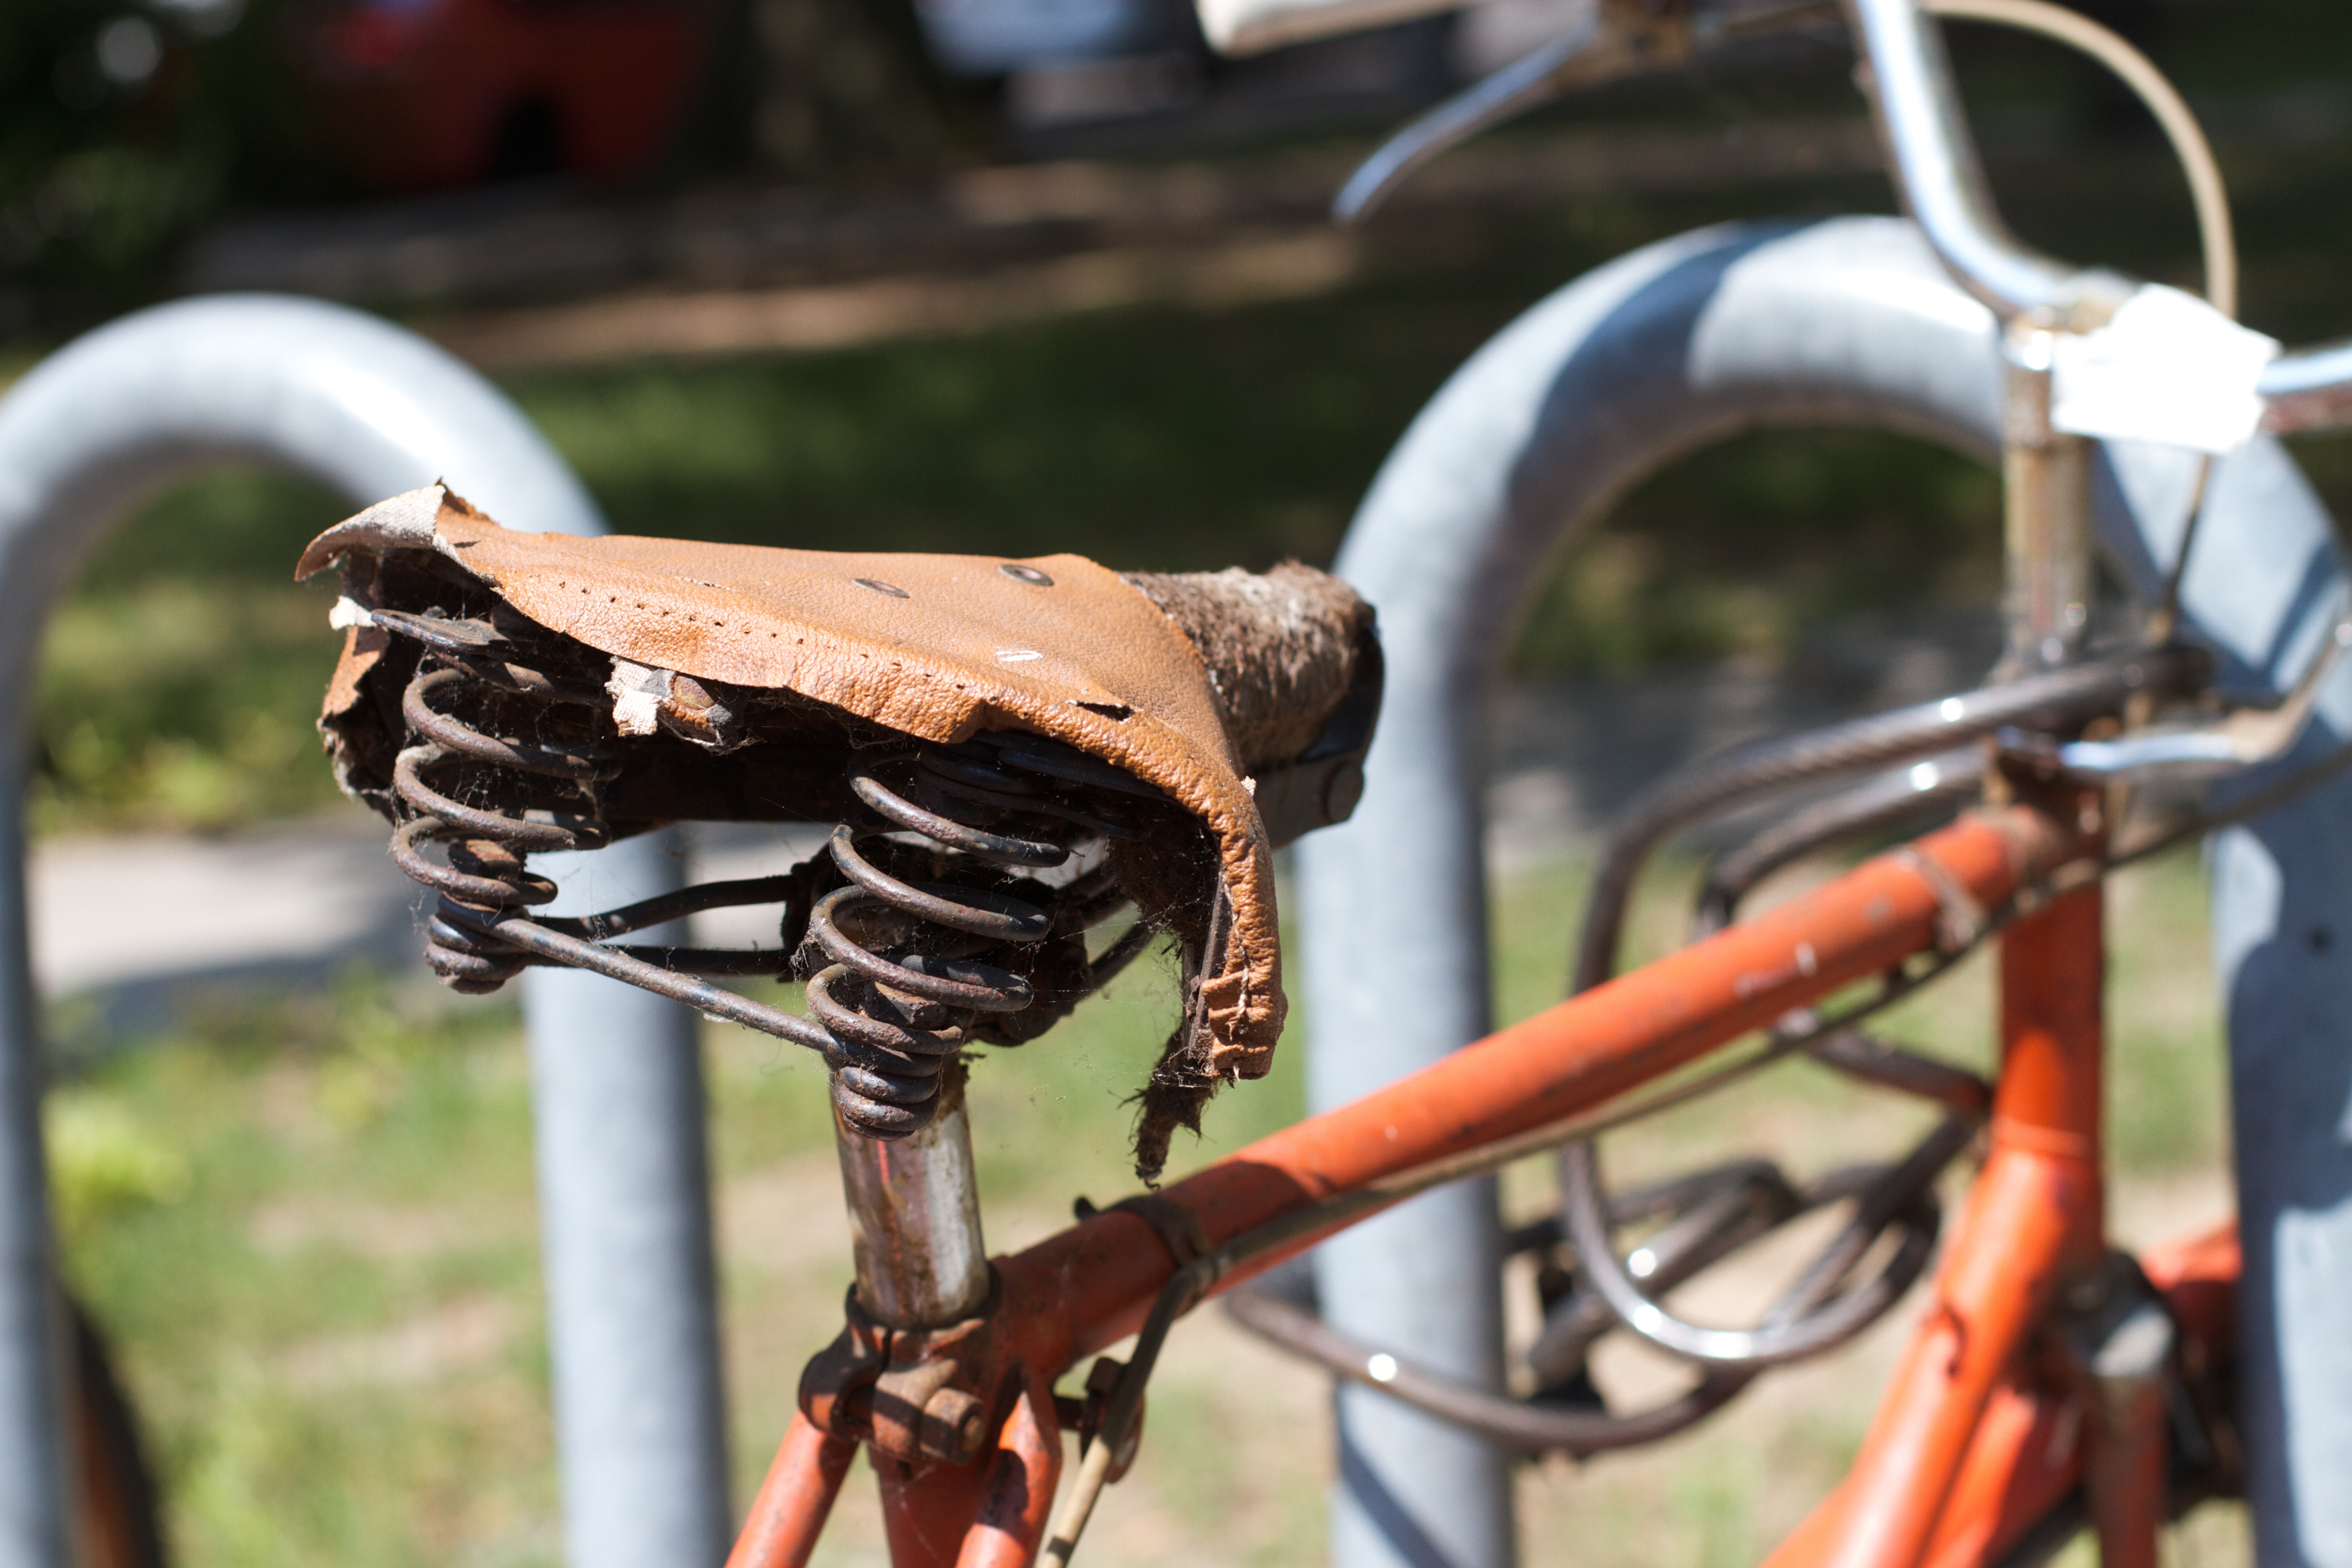
wheel, bicycle, vehicle, sports equipment, mountain bike, road bicycle